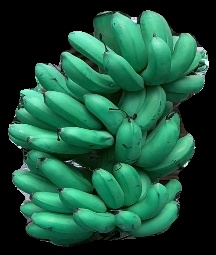
Variety: rasbale
Grade: grade1